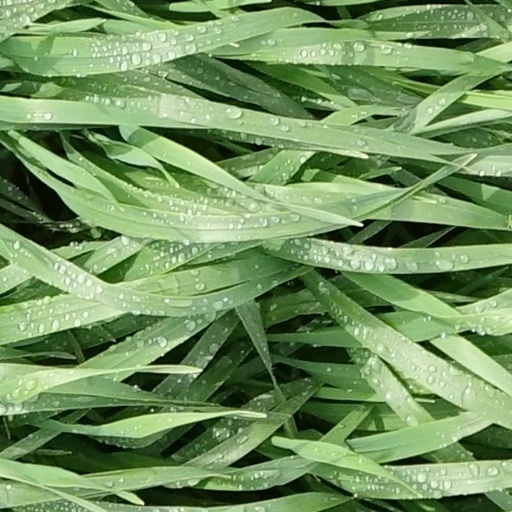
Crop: wheat